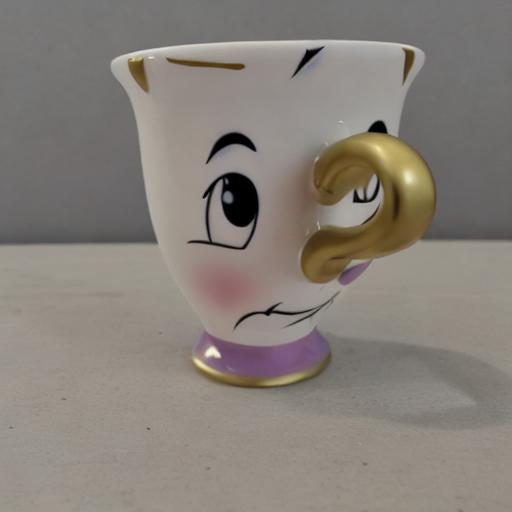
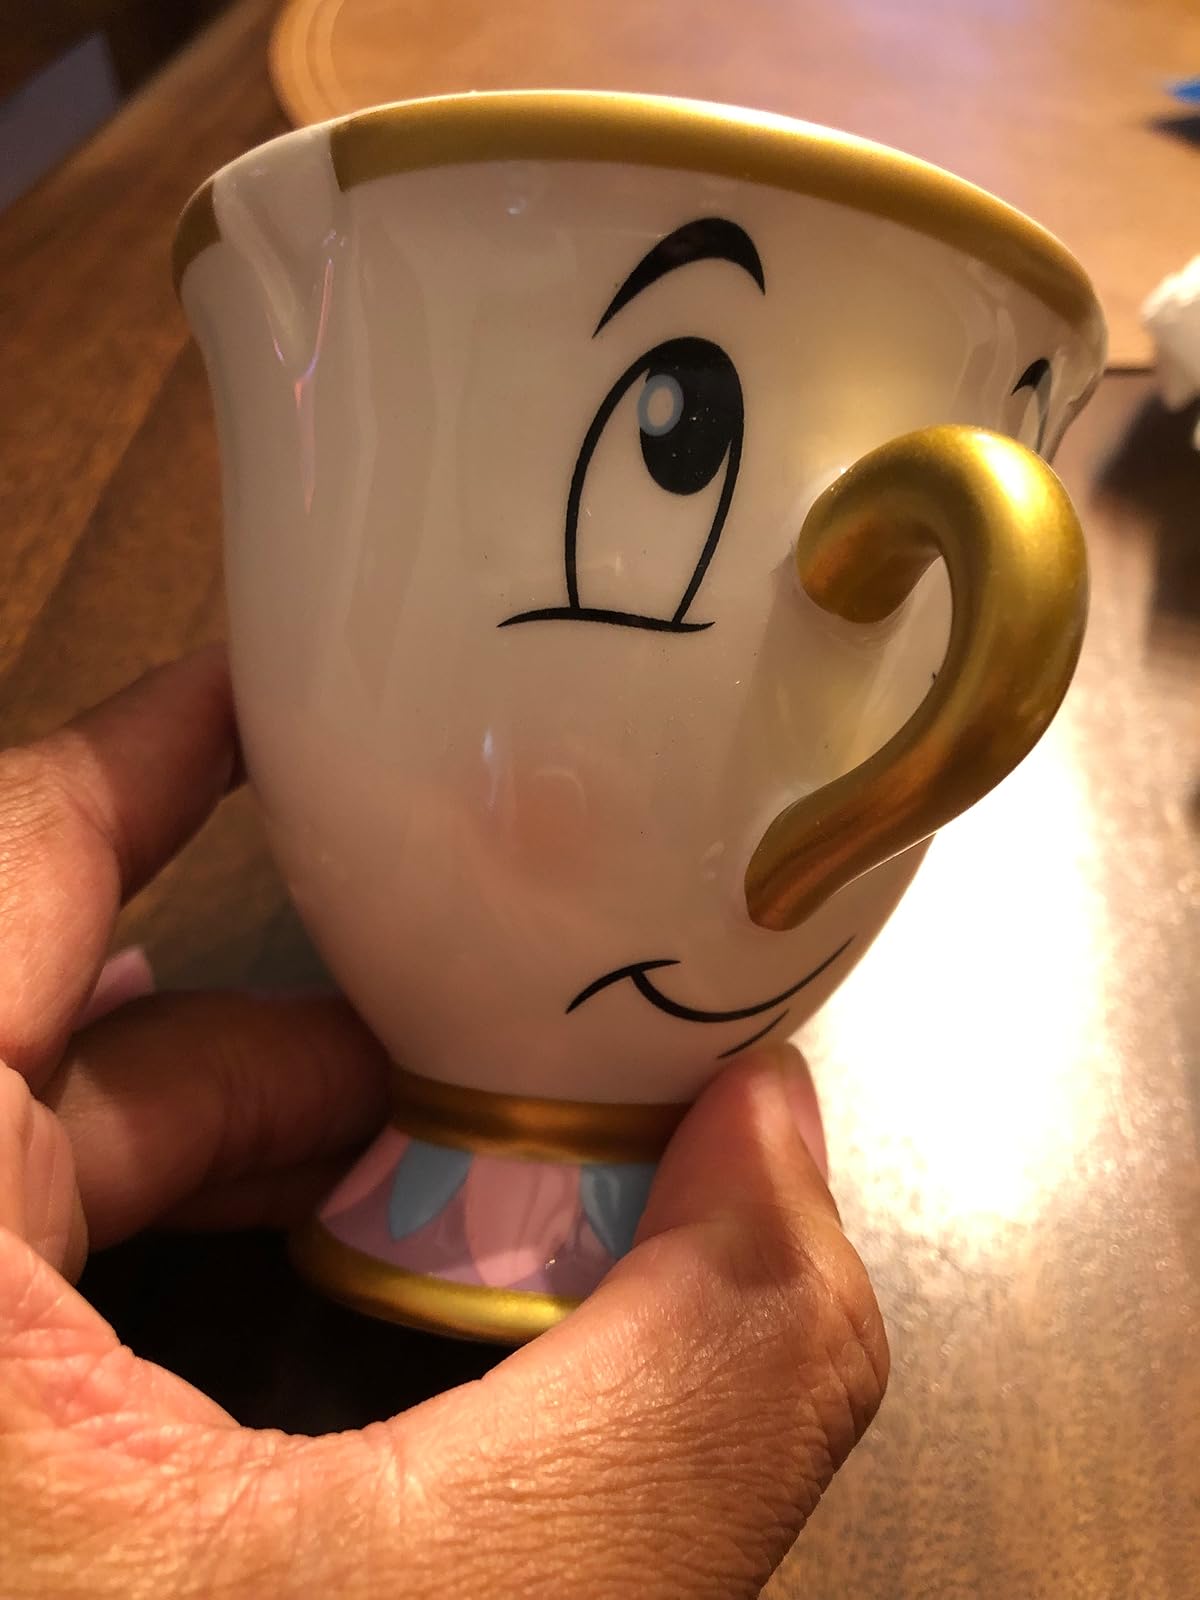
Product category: items_mug
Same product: no